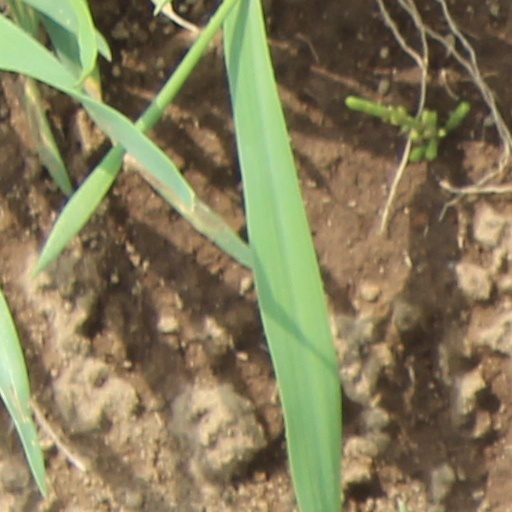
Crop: wheat